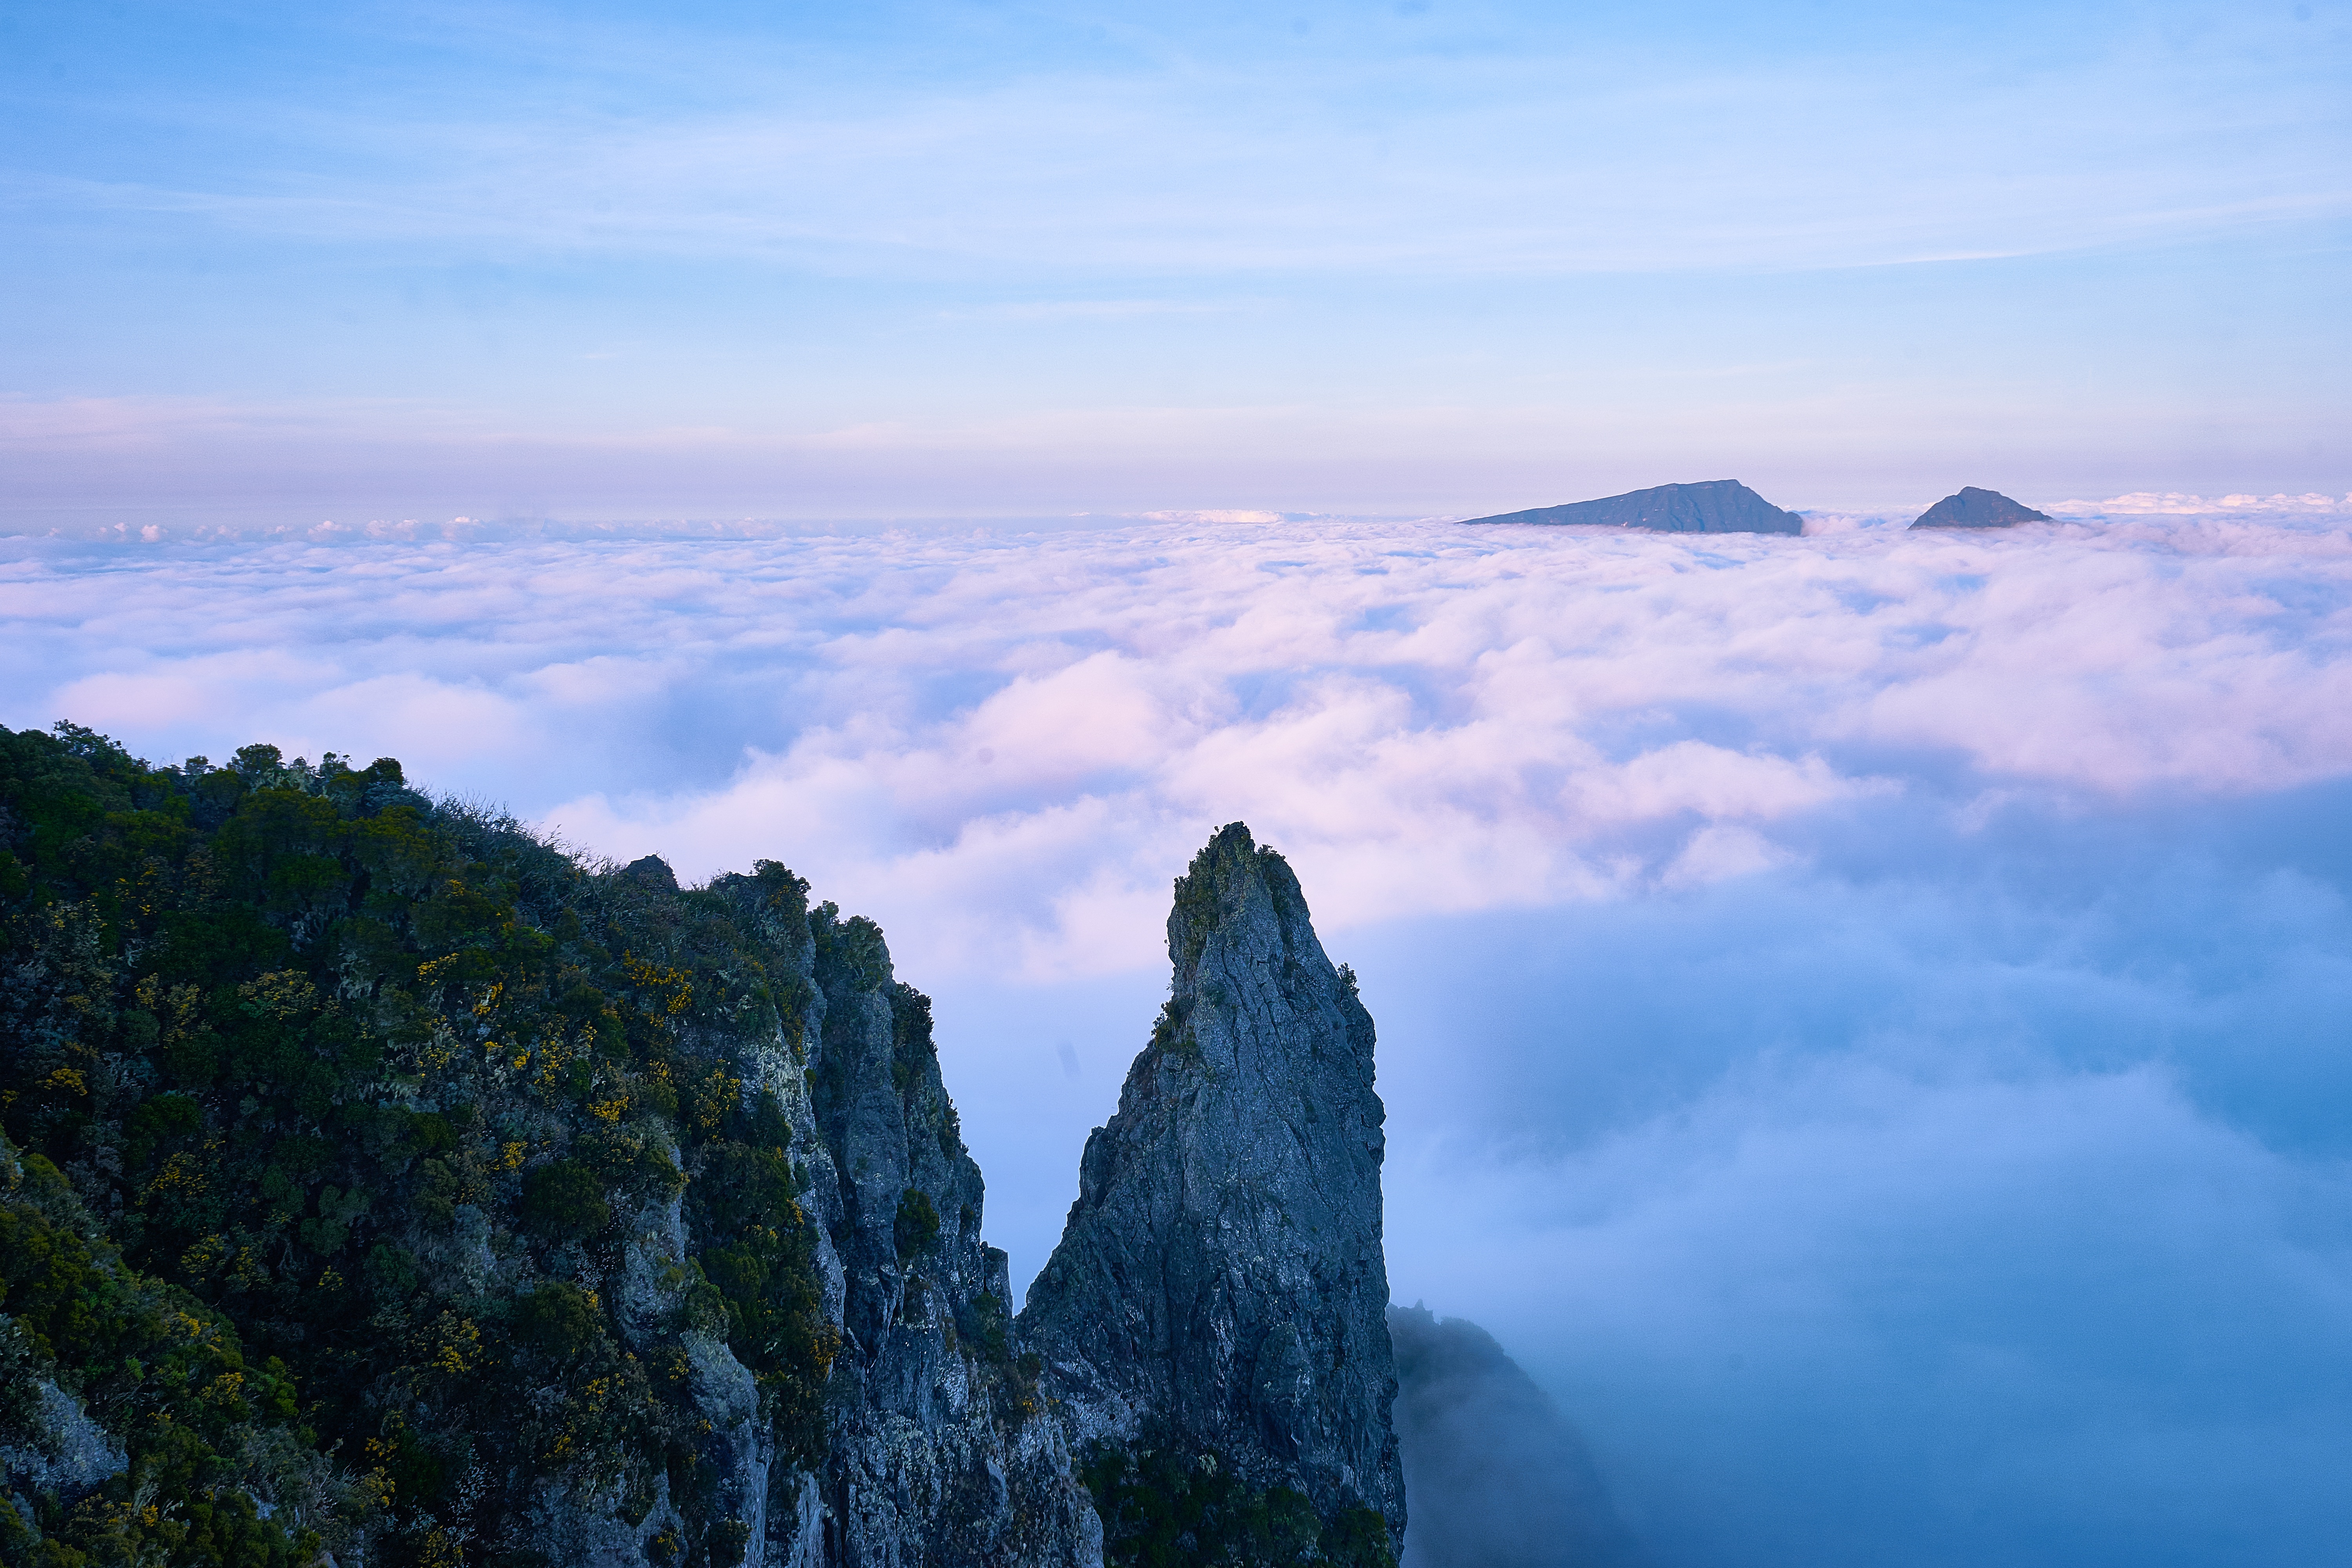
landscape, sea, tree, nature, rock, horizon, wilderness, mountain, cloud, sky, sunlight, hill, dawn, mountain range, reflection, terrain, ridge, mountain ridge, summit, alps, plateau, landform, geographical feature, atmospheric phenomenon, atmosphere of earth, mountainous landforms